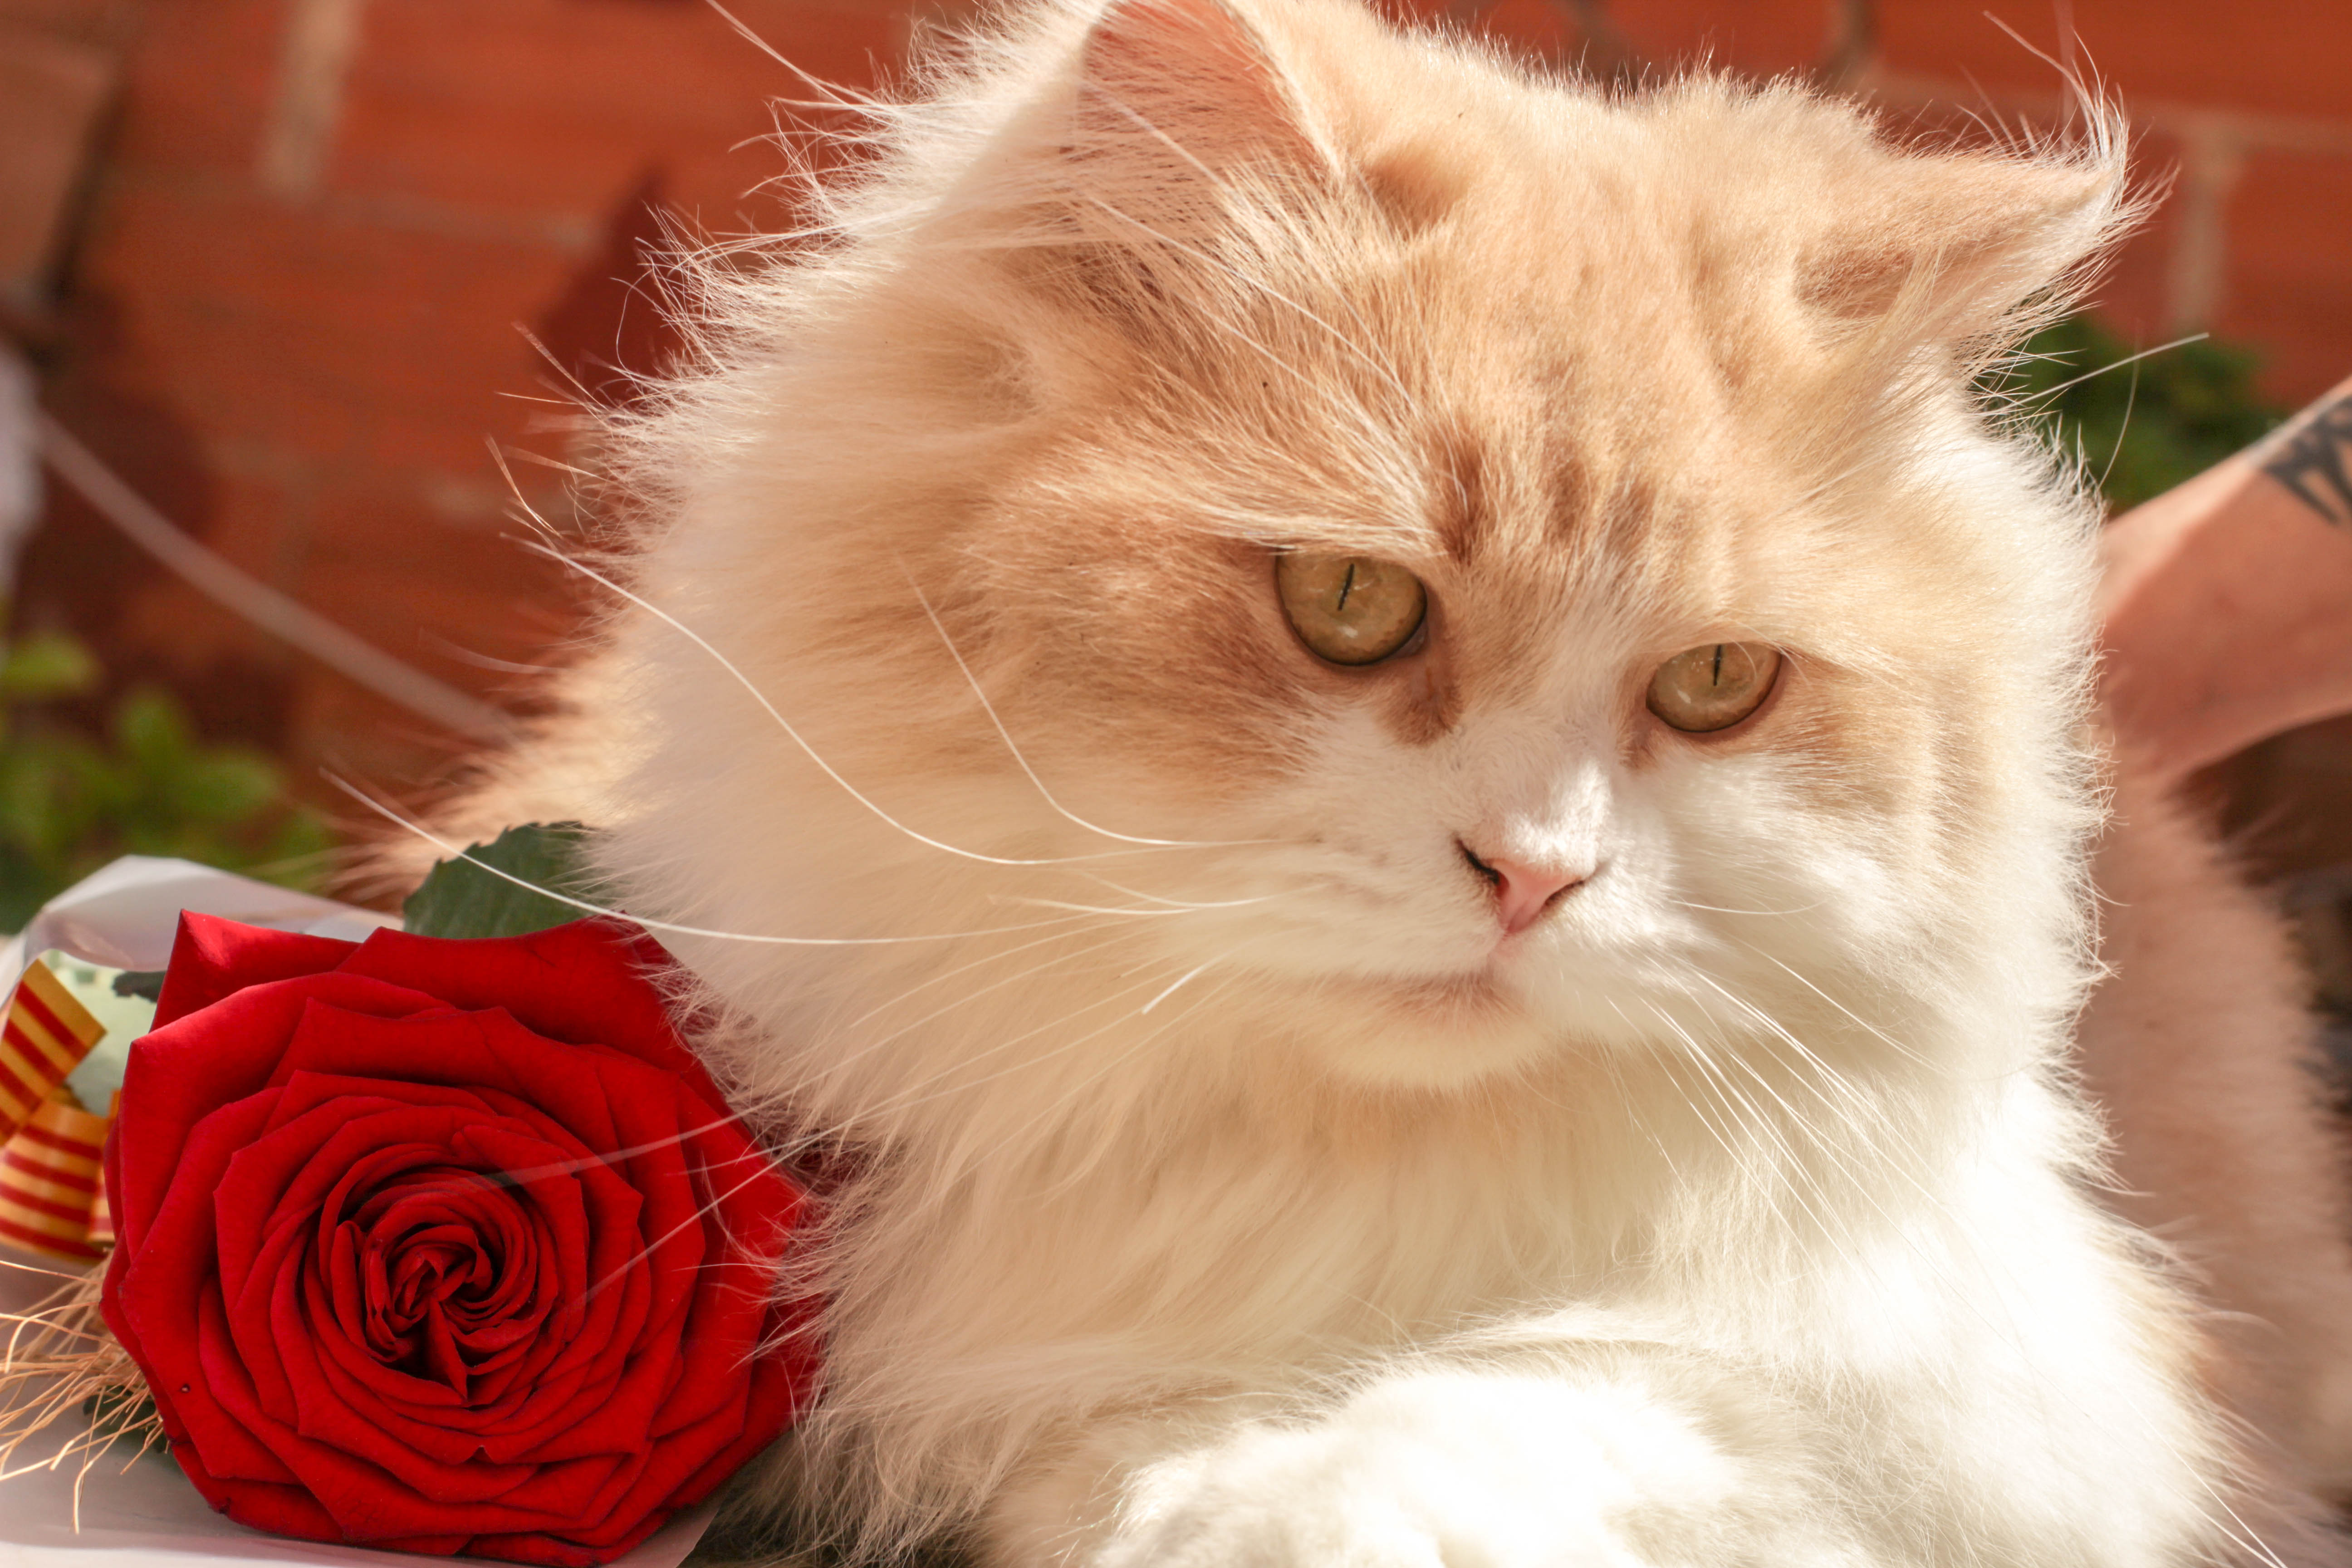
flower, animal, pet, rose, kitten, cat, feline, mammal, close up, whiskers, vertebrate, persian, norwegian forest cat, small to medium sized cats, cat like mammal, carnivoran, domestic short haired cat, domestic long haired cat